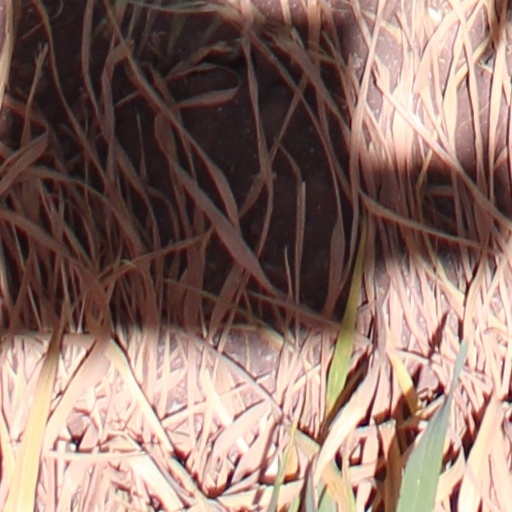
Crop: wheat